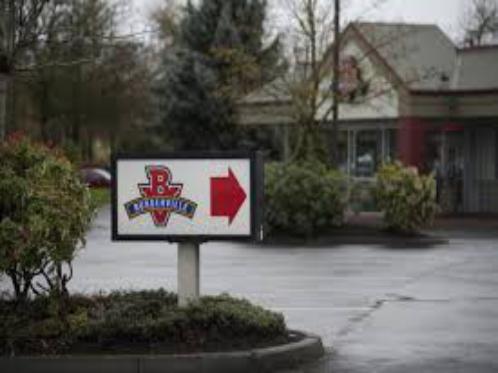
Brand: Burgerville
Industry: Food